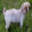
Label: dog